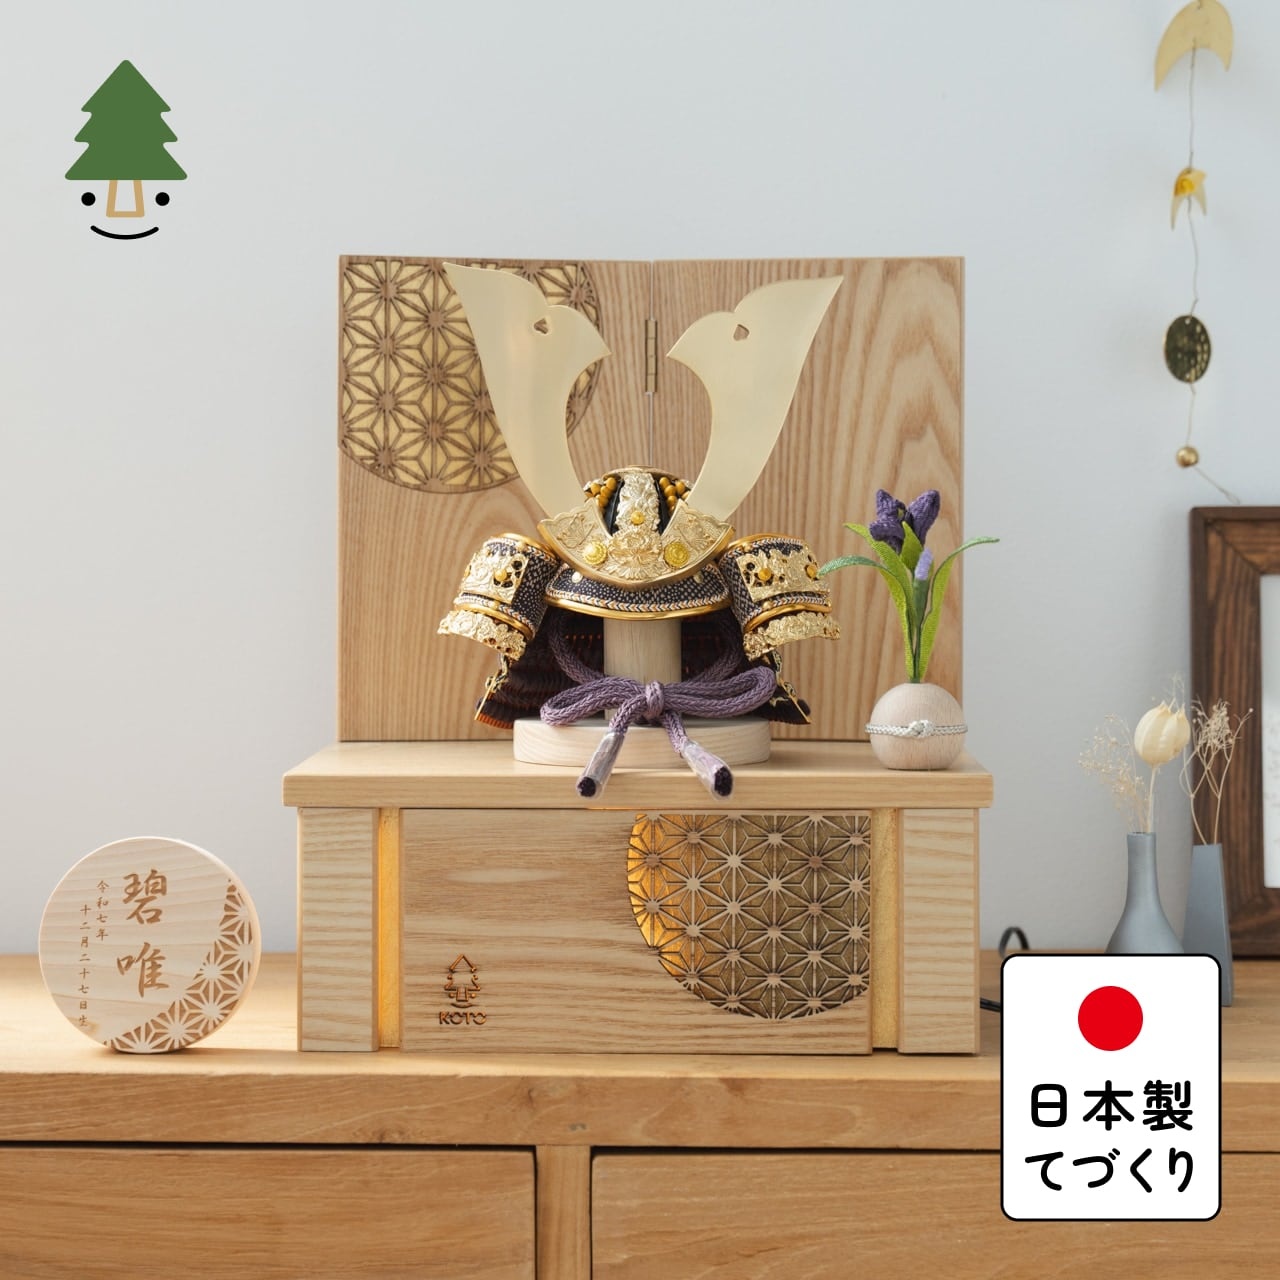
KOTO×悠雅コラボ兜　金大鍬　灯収納　円麻の葉　N
Brand: てづくり工房 木都
伝統的な製法で作られた兜に天然木の素材を活かした シンプルなデザインの兜です。 モダンでシンプルなデザインは、どんなお部屋の雰囲気にもピッタリ。 木のぬくもりを感じられる “本物品質”の五月人形 こだわりの つのポイント 熟練の職人による確かな手仕事 伝統工芸の技術を受け継ぐ日本国内の熟練の職人が、一つひとつ丁寧に手づくりしています。 天然木ならではのぬくもりのある質感 お部屋に馴染みやすい、天然木の素材を生かしたナチュラルデザイン。 木ならではの質感や木目が感じられるよう、素材にとことんこだわって、厳選した天然木を使用しています。 安心の国内生産 体にやさしい天然木へのこだわり 小さなお子さまにも安心して手に取っていただけるよう、天然木を使って国内の職人が一つひとつ丁寧に手づくりしています。 ※部品には小さなものがございます。お子さまがお口に入れないようご注意ください。 コンパクトでちょうどいいサイズ 今どきのおうちに合わせたコンパクトなサイズに仕上げました。 飾るスペースが狭くなりがちなマンションや子ども部屋にもぴったり。 伝統的な兜をモダンに仕上げたシンプルなデザイン 伝統的な製法で作られた兜に天然木の素材を活かしたシンプルなデザインの兜です。兜の裏側にあたる (ひょし)は、甲州印伝革を使用し伝統的な技術で１つ１つ手作りで丁寧に作られています。 ※細かい部品がございます。小さなお子様は、保護者の方と一緒にお遊びください。 選び抜いた素材と手間をかけた技法でつくる兜鉢 KOTO×悠雅コラボ兜の兜鉢は、伝統的な本式の合せ鉢という技法でつくられています。本式の合せ鉢とは、戦国時代に頭部を守るために考案され、三角状の鉢部品を重ね合わせ、多数の星鋲をカシメる事で強度を高める技法です。 選び抜いた素材と手間をかけた技法でつくる「庇」 兜の裏側にあたる庇は、甲州印伝革を使用し伝統的な技術で１つ１つ手作りで丁寧に作られています。 選び抜いた素材と手間をかけた技法でつくる「小札」 小札は、細かい天然繊維である本物の絹糸を使用した正絹で結び合わせ繋げております。 健やかな成長への願いを込めた 麻の葉文様 古来からの日本伝統の吉祥文様である麻の葉文様。麻の丈夫さ・成長の早さにあやかり、お子さまの健やかな成長への願いが込められています。
Category: Home & Garden > Decor > Seasonal & Holiday Decorations > Japanese Traditional Dolls